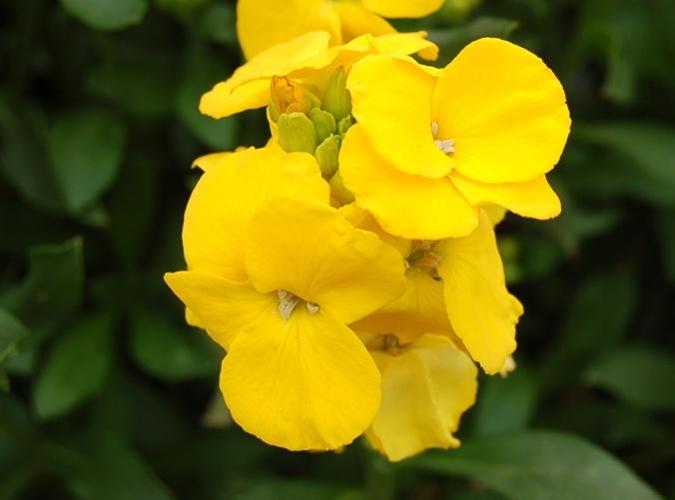
Label: wallflower